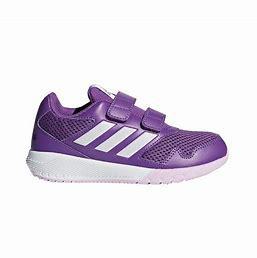
Brand: Adidas
Model: Altarun